Delphic Hymns

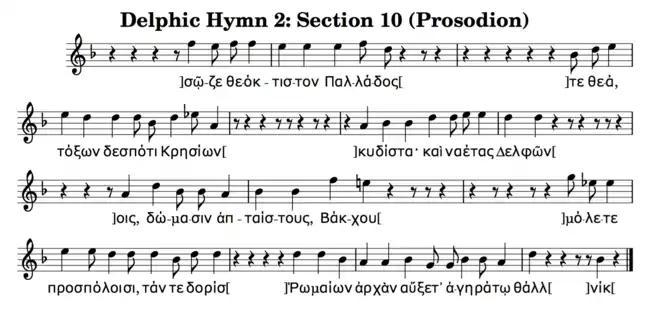
Transcription into modern musical notation of the last section of the Second Delphic Hymn, showing its fragmentary condition. The prayer to "increase the empire of the Romans" is in the last line.

The third verse is rather fragmentary, with several gaps in the words and music, but enough survives to make sense of it. In this verse the singers address Apollo directly, and describe how he took over the prophetic tripod at Delphi after killing the snake that guarded it, and how once he thwarted an army of invading Gauls (see: Brennus (3rd century BC)).